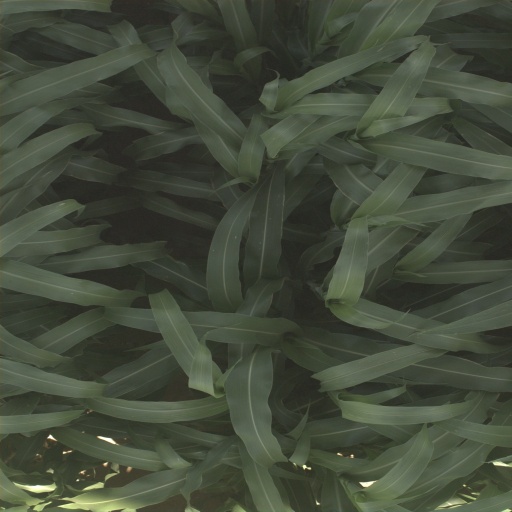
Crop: sorghum